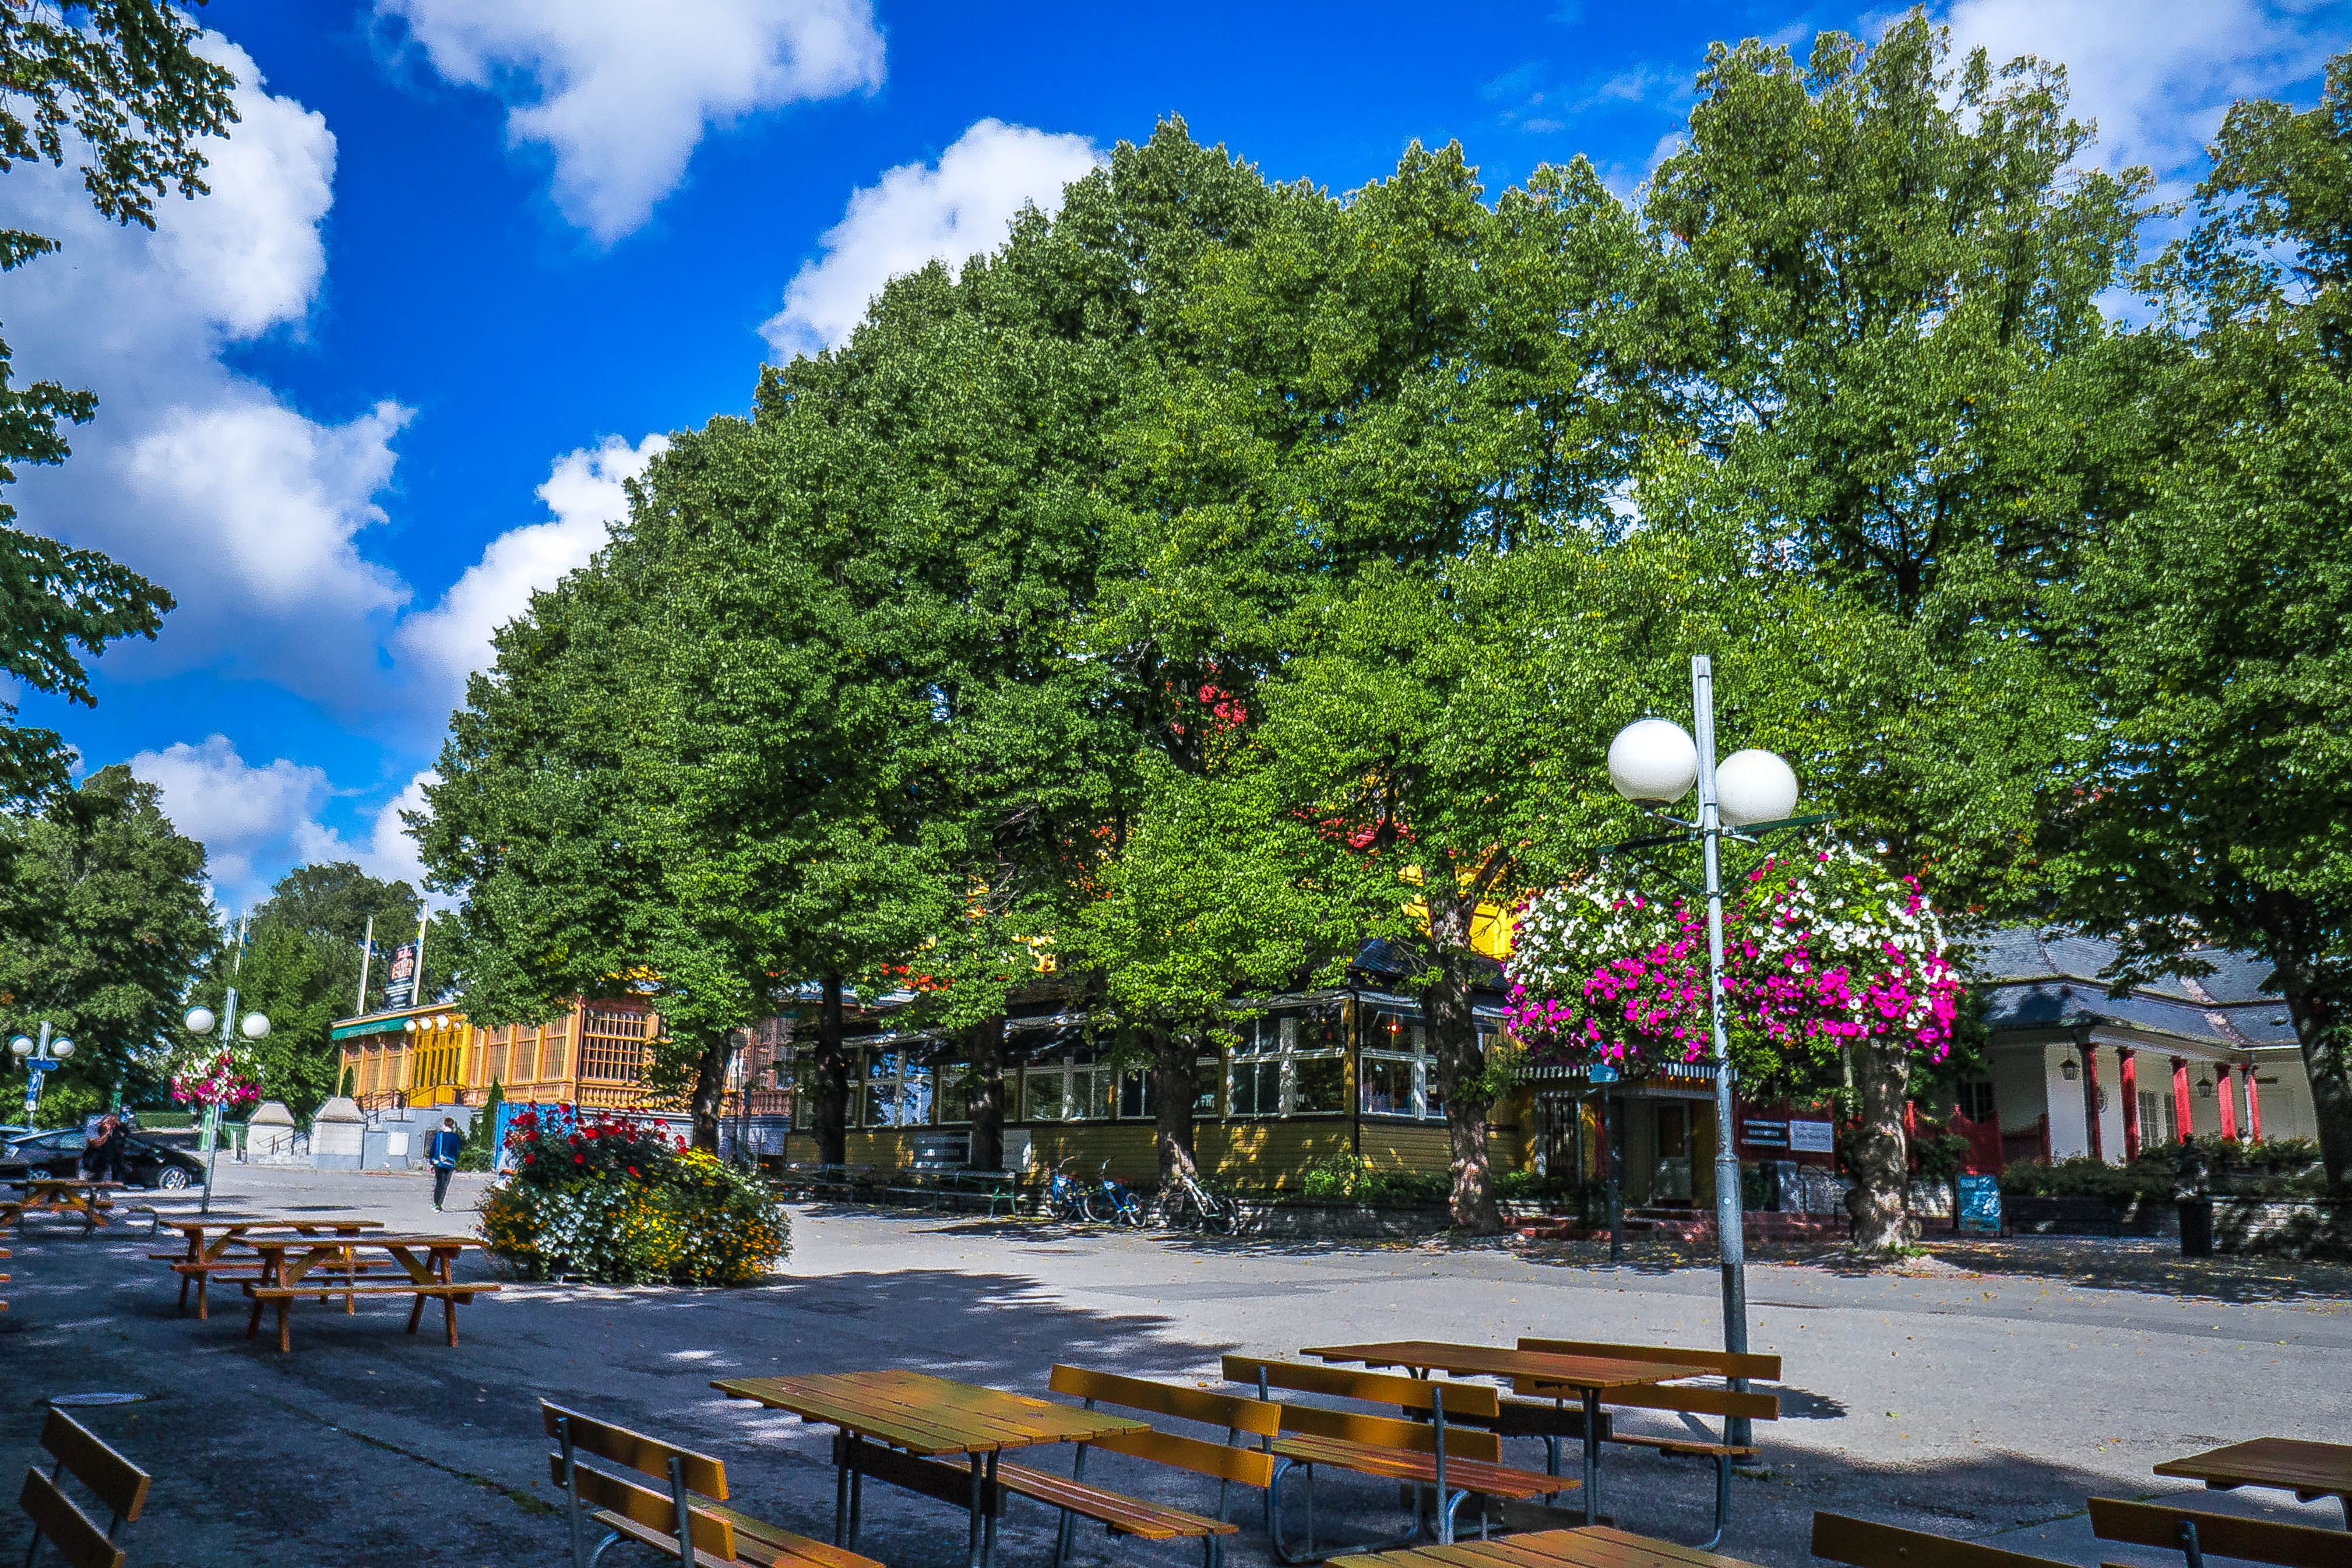
tree, town, city, village, plaza, park, resort, sweden, stockholm, scandinavia, skansen